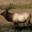
Label: deer